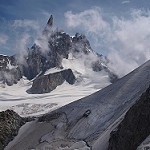
Scene: Outdoor